Londinium

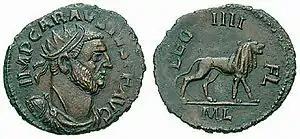
A Carausian coin from his mint at Londinium

Some time between 190 and 225, the Romans built the London Wall, a defensive ragstone wall around the landward side of the city. Along with Hadrian's Wall and the road network, the London Wall was one of the largest construction projects carried out in Roman Britain. The wall was originally about long, high, and thick. Its dry moat was about deep and wide. In the 19th century, Charles Roach Smith estimated its length from the Tower west to Ludgate at about one mile and its breadth from the northern wall to the bank of the Thames at around half that.